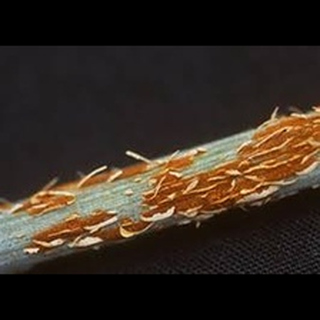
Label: wheat_black_rust